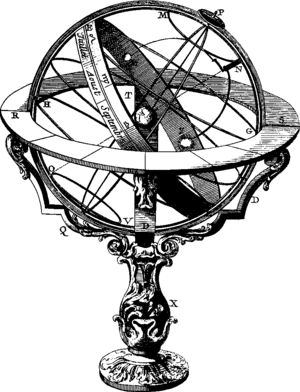
Vieille de plusieurs milliers d'années d'histoire, l’astronomie est probablement une des plus anciennes des sciences naturelles, ses origines remontant au-delà de l'Antiquité, dans les pratiques religieuses préhistoriques.